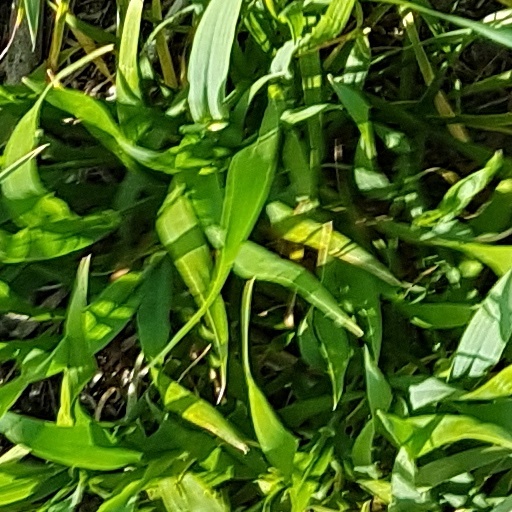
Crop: wheat